Paavo Nikula

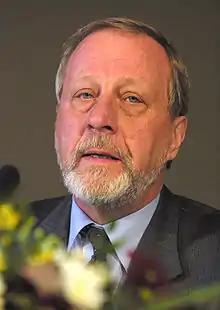
Paavo Nikula

Paavo Nikula (15 August 1942 – 28 December 2024) was a Finnish politician who was Chancellor of Justice of Finland and a Member of Parliament. He was born in Helsinki. He served as the Minister of Justice from 1978 to 1979. He served as Chancellor of Justice from 1998 until his resignation in 2007. During his term, Nikula voiced opposition to a proposal that would allow employers to monitor the emails of their employees (the so-called ). Nikula died on 28 December 2024, at the age of 82.